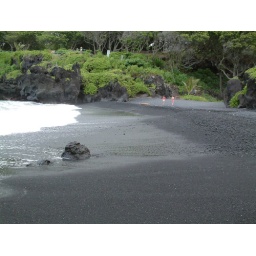
Black sand beach in Maui